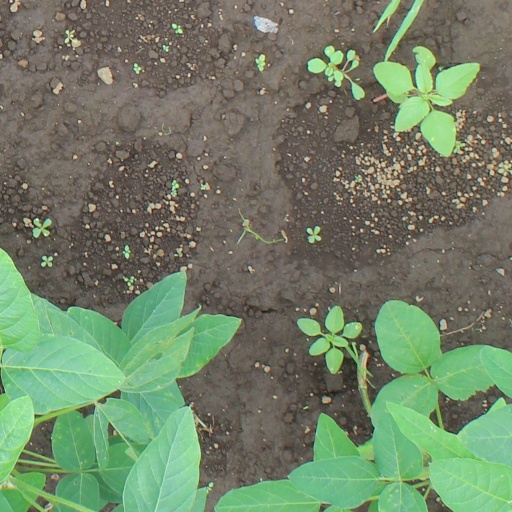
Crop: soybean